Montparnasse Cemetery

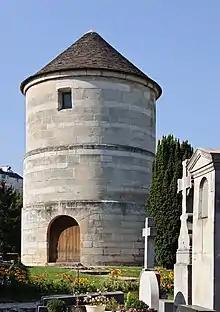
The Moulin de la Charité is the only surviving remnant of the estate of the frères de la Charité

The main entrance to the cemetery is north of Boulevard Edgar Quinet near the Edgar Quinet Métro station. The cemetery is divided in two parts by the Rue Émile Richard. The small section is usually referred to as the small cemetery ("petit cimetière") and the large section as the large cemetery ("grand cimetière"). The west of Émile-Richard Street is divided into 21 divisions and to the east of Émile-Richard Street the cemetery is divided into 8 divisions numbered from 22 to 30 (there is no 23rd division).